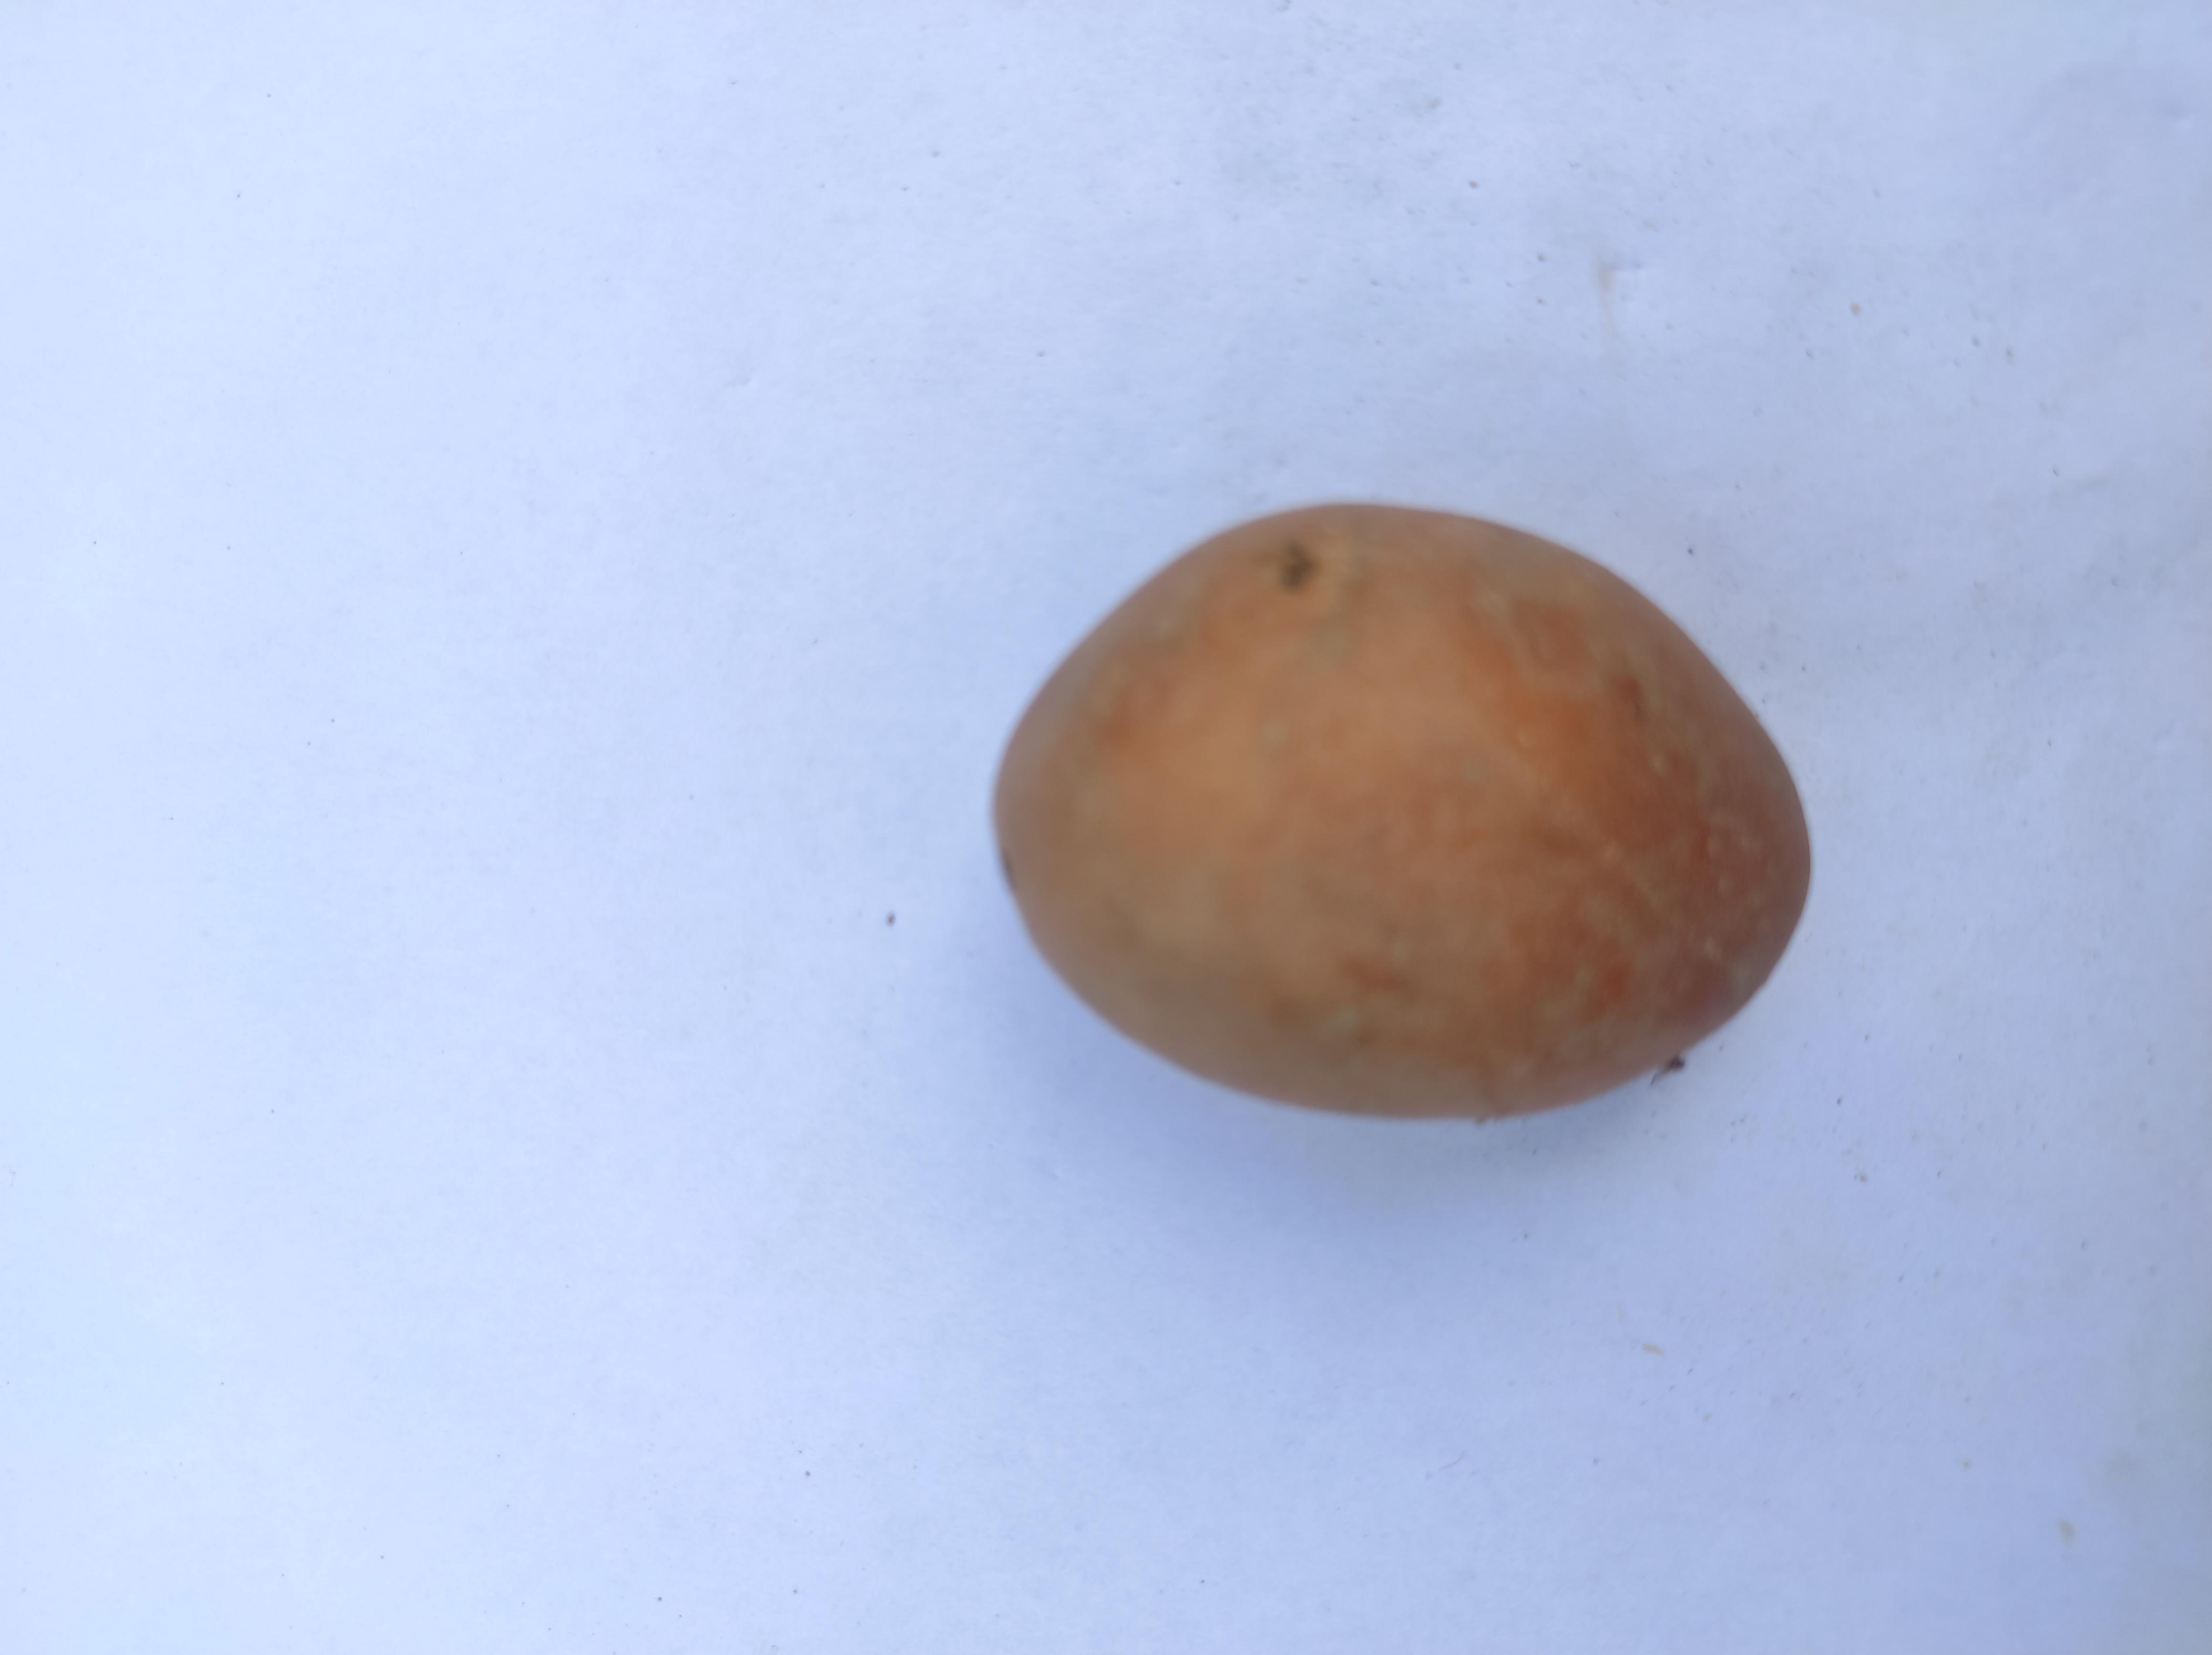
Label: Potato